Egerkingen

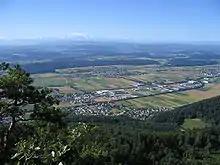
View from the "Höchi Flue" in Egenkingen

Egerkingen has an area, , of . Of this area, or 24.8% is used for agricultural purposes, while or 49.6% is forested. Of the rest of the land, or 25.1% is settled (buildings or roads), or 0.3% is either rivers or lakes.